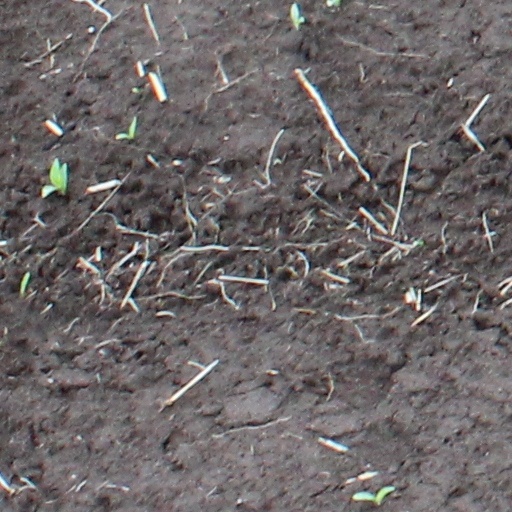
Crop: wheat